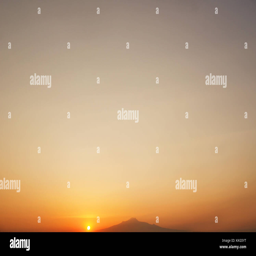
horizontal photo of a beautiful sunrise sky rich in warm colors the sun rising behind a volcano